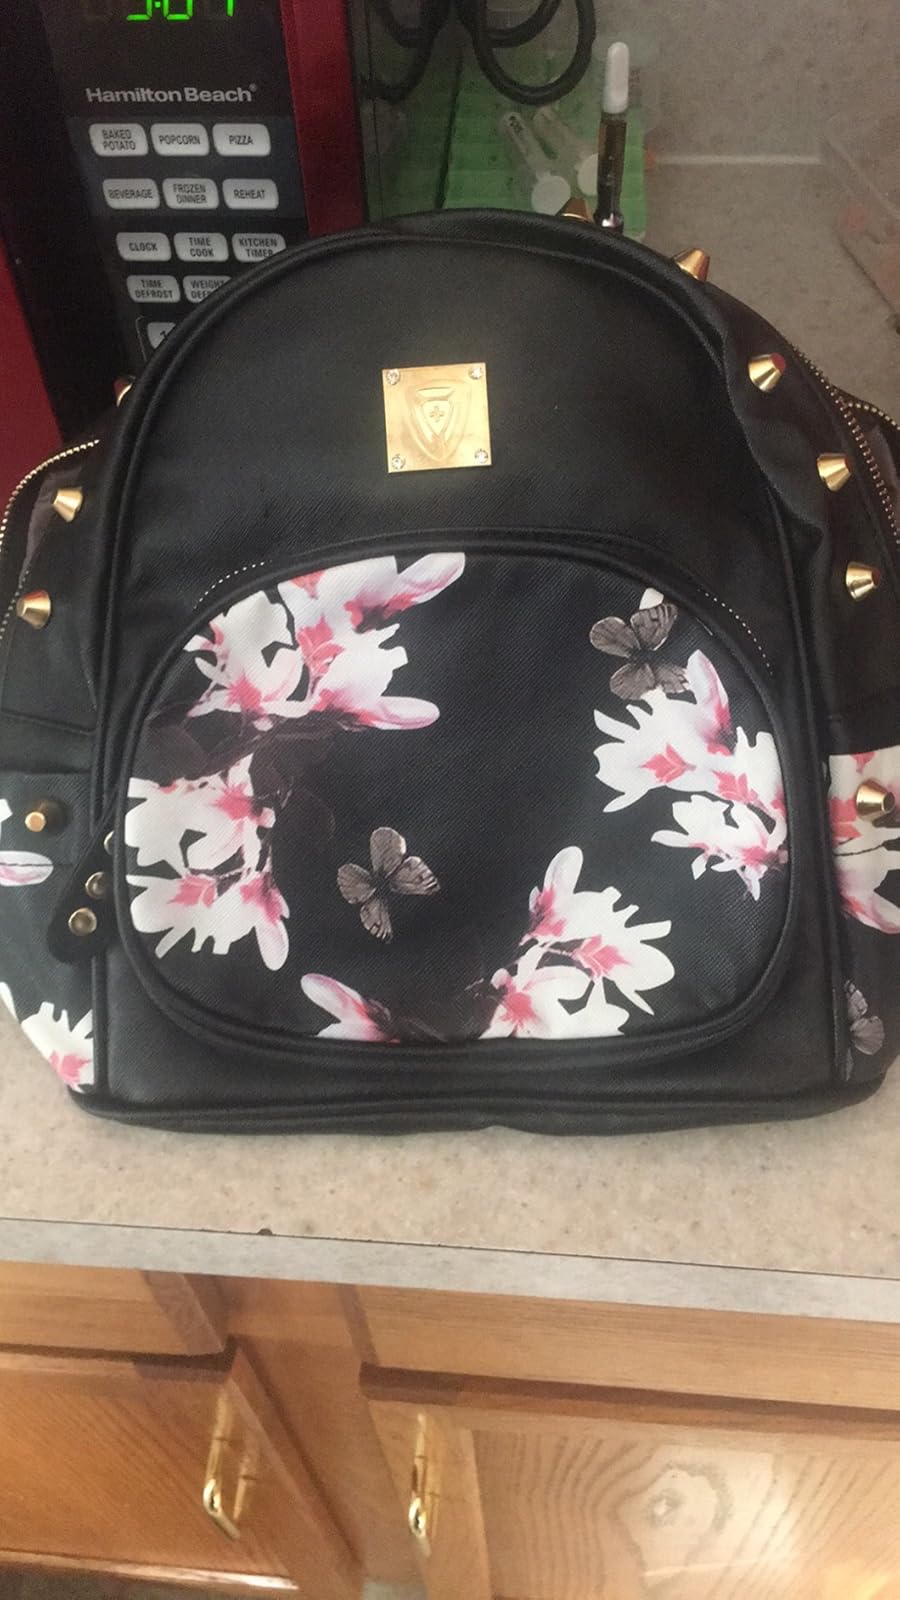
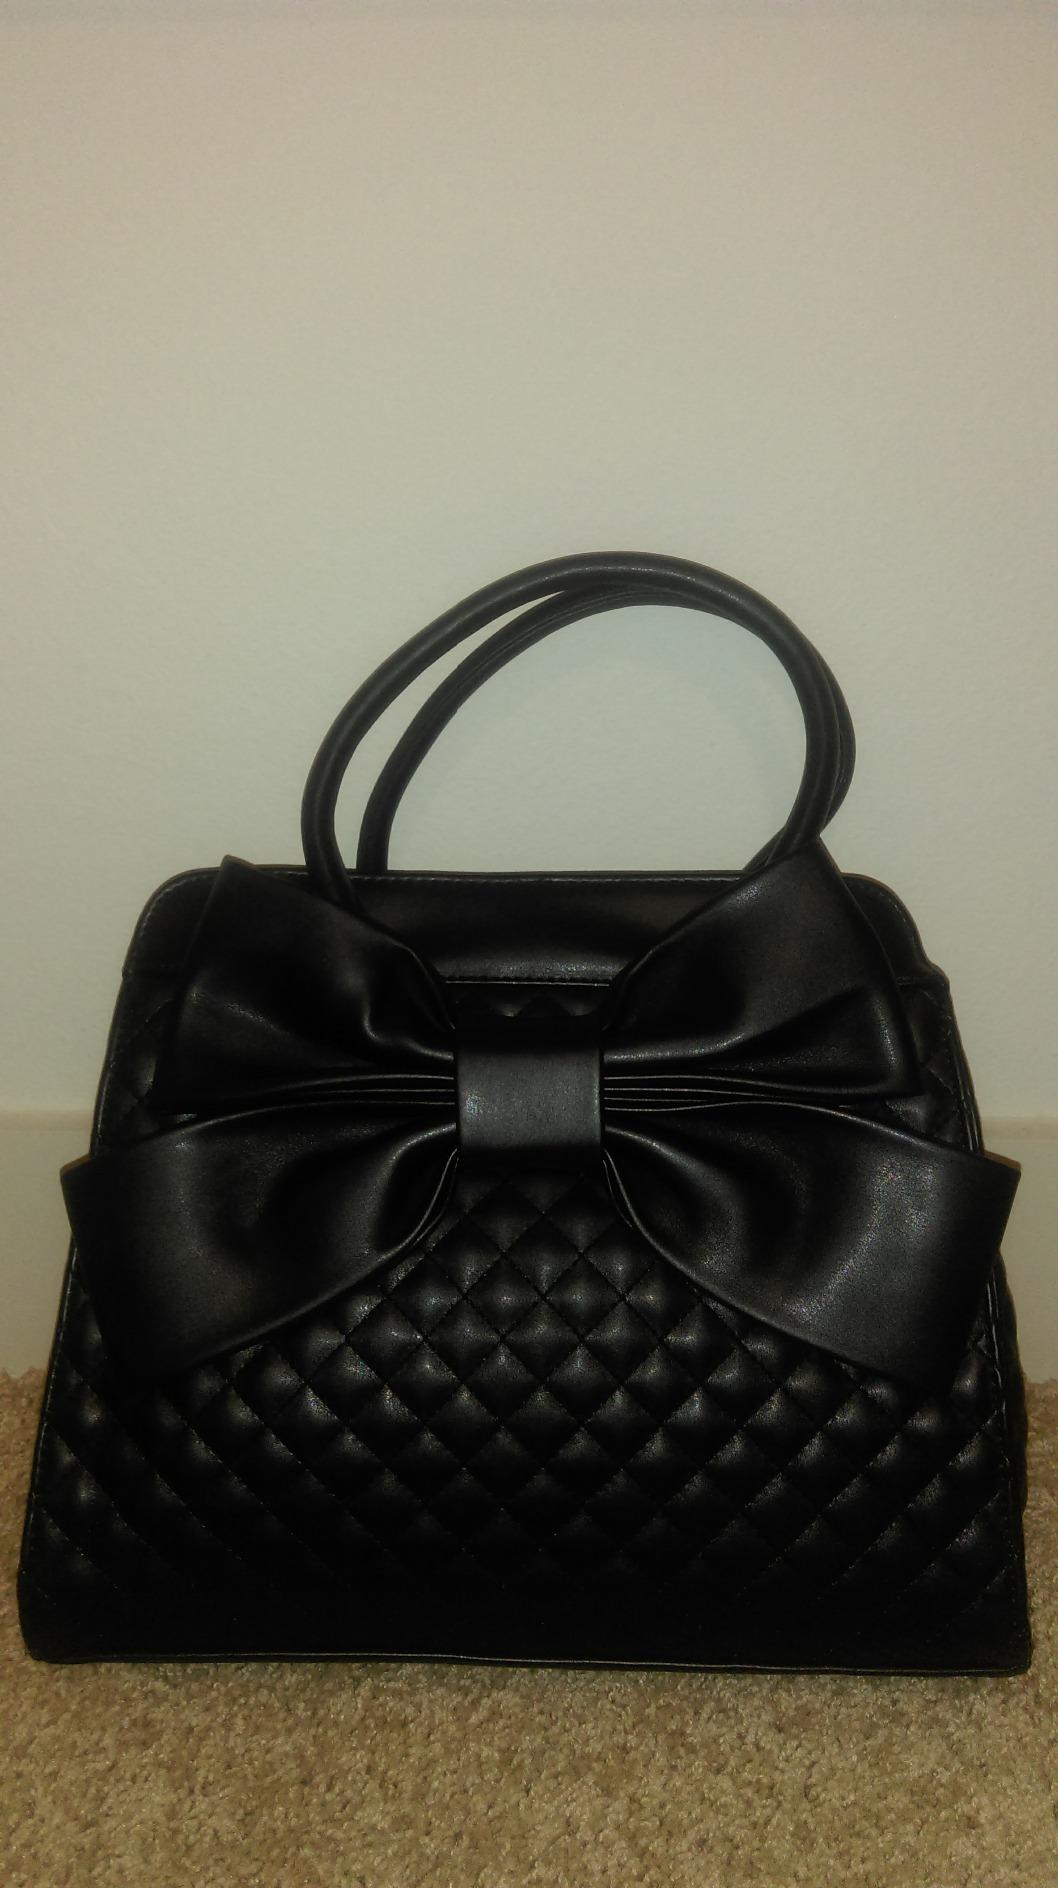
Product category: accessories_handbag
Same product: no